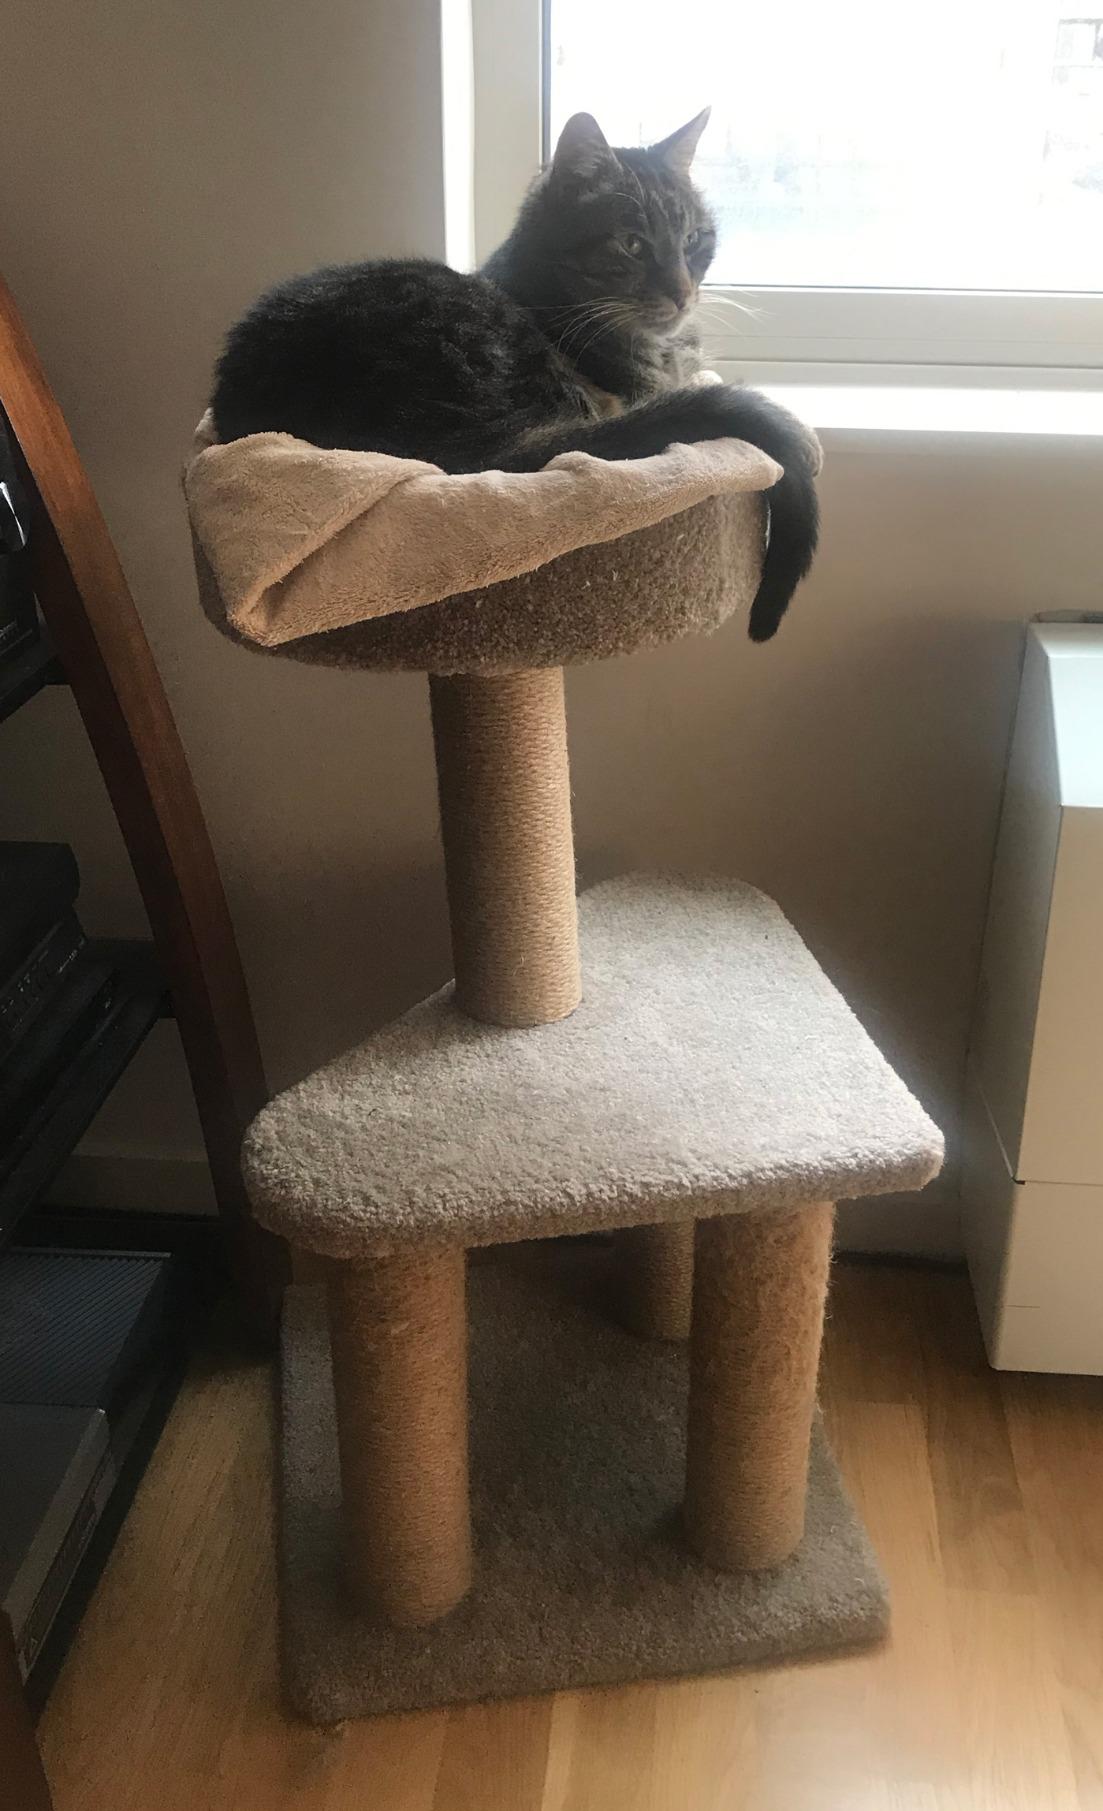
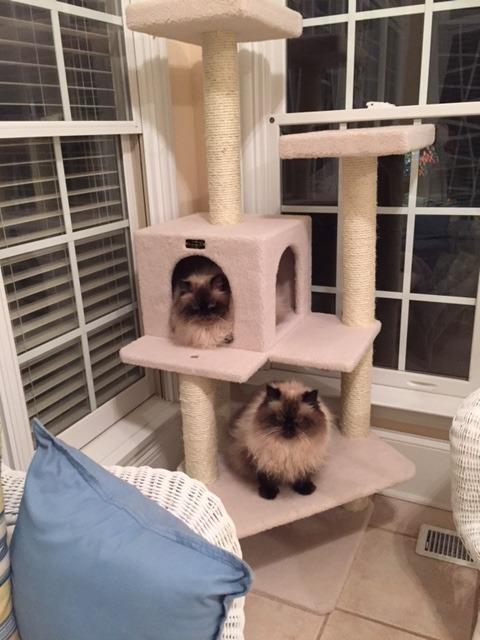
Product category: items_cat tree
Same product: no